Begleitungsmusik zu einer Lichtspielscene

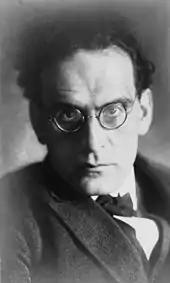
Otto Klemperer suggested performing the music with an abstract film.

During the preparations for the first concert performance, Otto Klemperer wrote to Schoenberg that the work could benefit from being played with an abstract film, suggesting László Moholy-Nagy as a collaborator. Schoenberg replied: